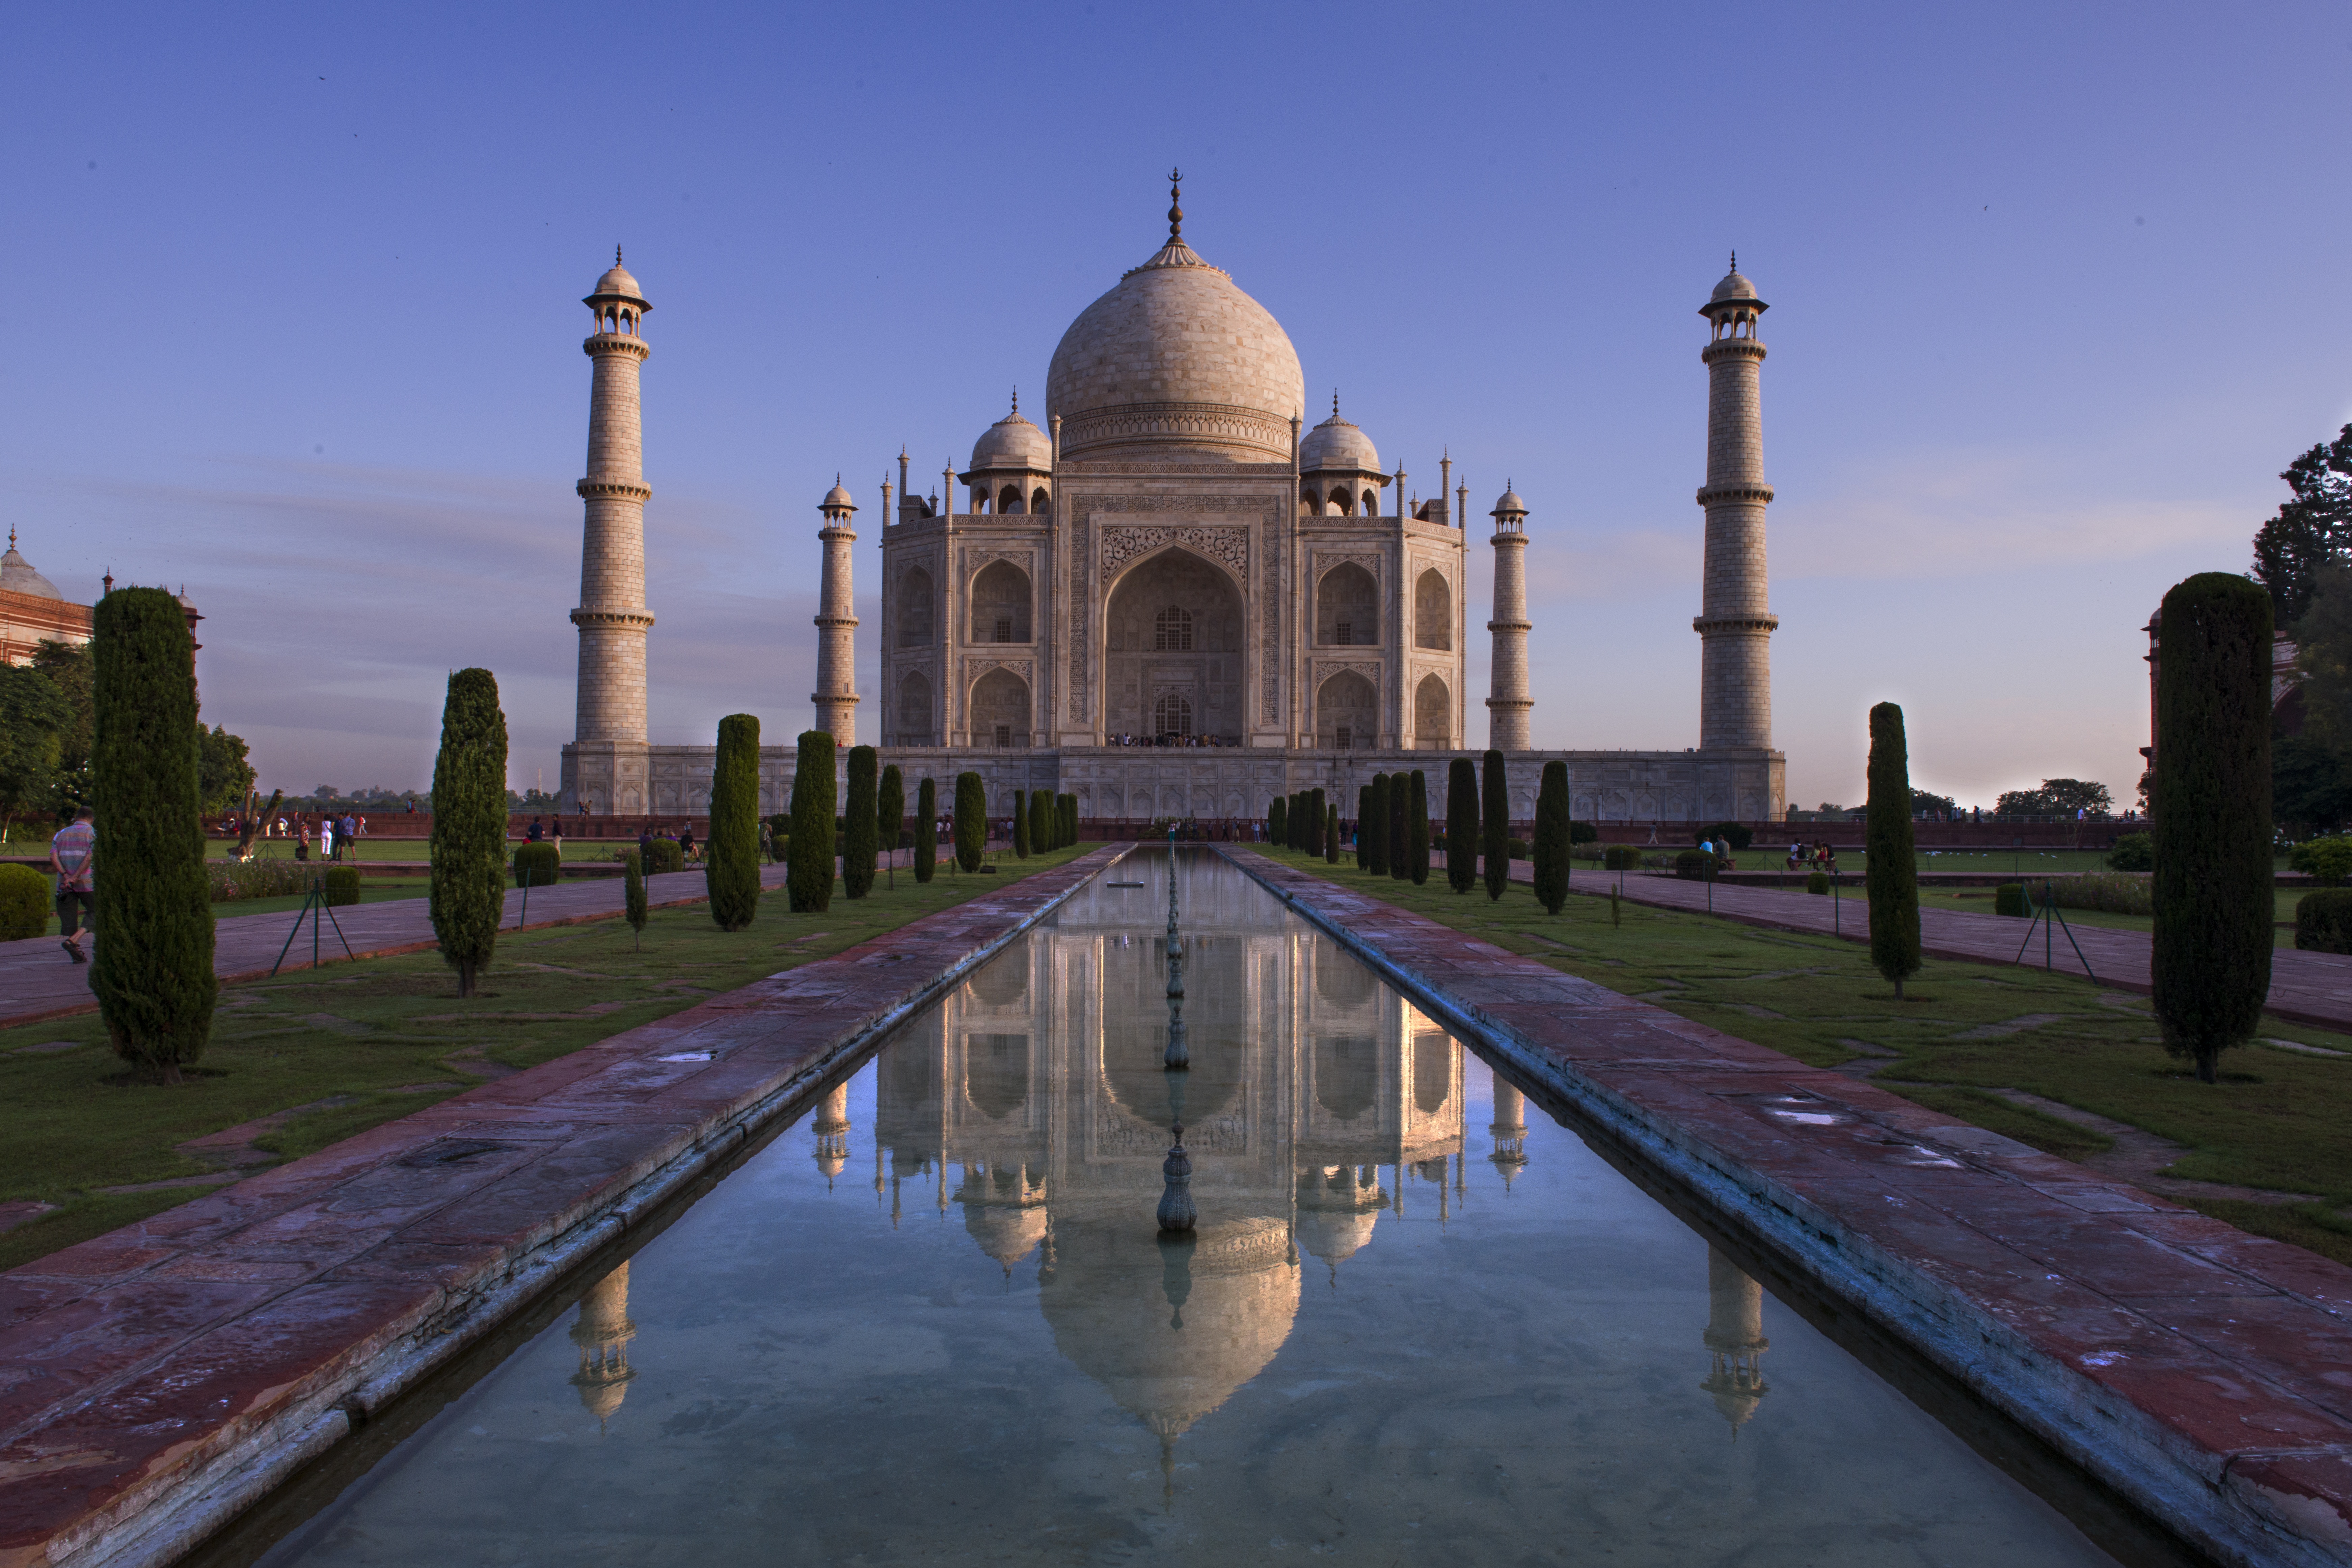
building, evening, reflection, landmark, church, tourism, waterway, place of worship, india, monuments, the taj mahal